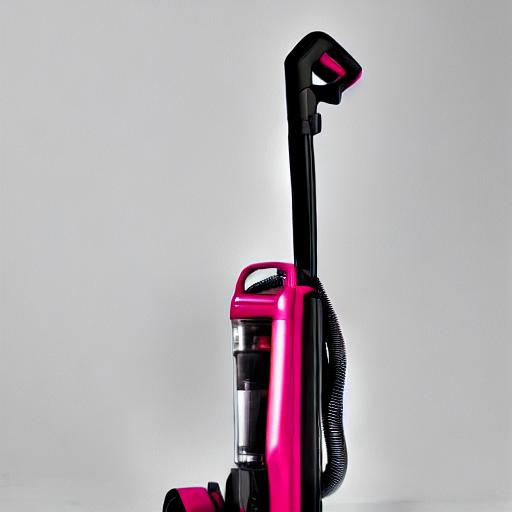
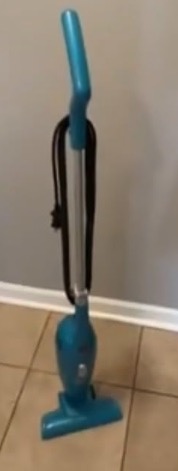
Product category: items_vacuum
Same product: no